Inukai Tsuyoshi

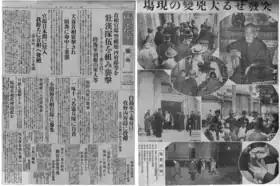
May 15 Incident reported in the Tokyo "Asahi Shimbun"

Inukai's struggle against the military led to his assassination during the May 15 Incident of 1932, which effectively marked the end of civilian political control over government decisions until after World War II. Inukai was shot by eleven junior Navy officers (most were just turning twenty years of age) in the Prime Minister's residence in Tokyo. Inukai's last words were roughly: to which his killers replied . The insurgents also attacked the residence of Makino Nobuaki, the Lord Keeper of the Privy Seal, the residence and office of Saionji Kinmochi, headquarters of the Rikken Seiyukai, and tossed hand grenades into Mitsubishi Bank headquarters in Tokyo, and several electrical transformer substations. The original assassination plan had included killing the English film star Charlie Chaplin – who had arrived in Japan on 14 May and was Inukai's guest – in the hope that this would provoke a war with the United States. However, at the time, Chaplin was watching a sumo wrestling match with the prime minister's son, Inukai Takeru, and thus escaped. Inukai’s murderers received only light sentences for their actions.